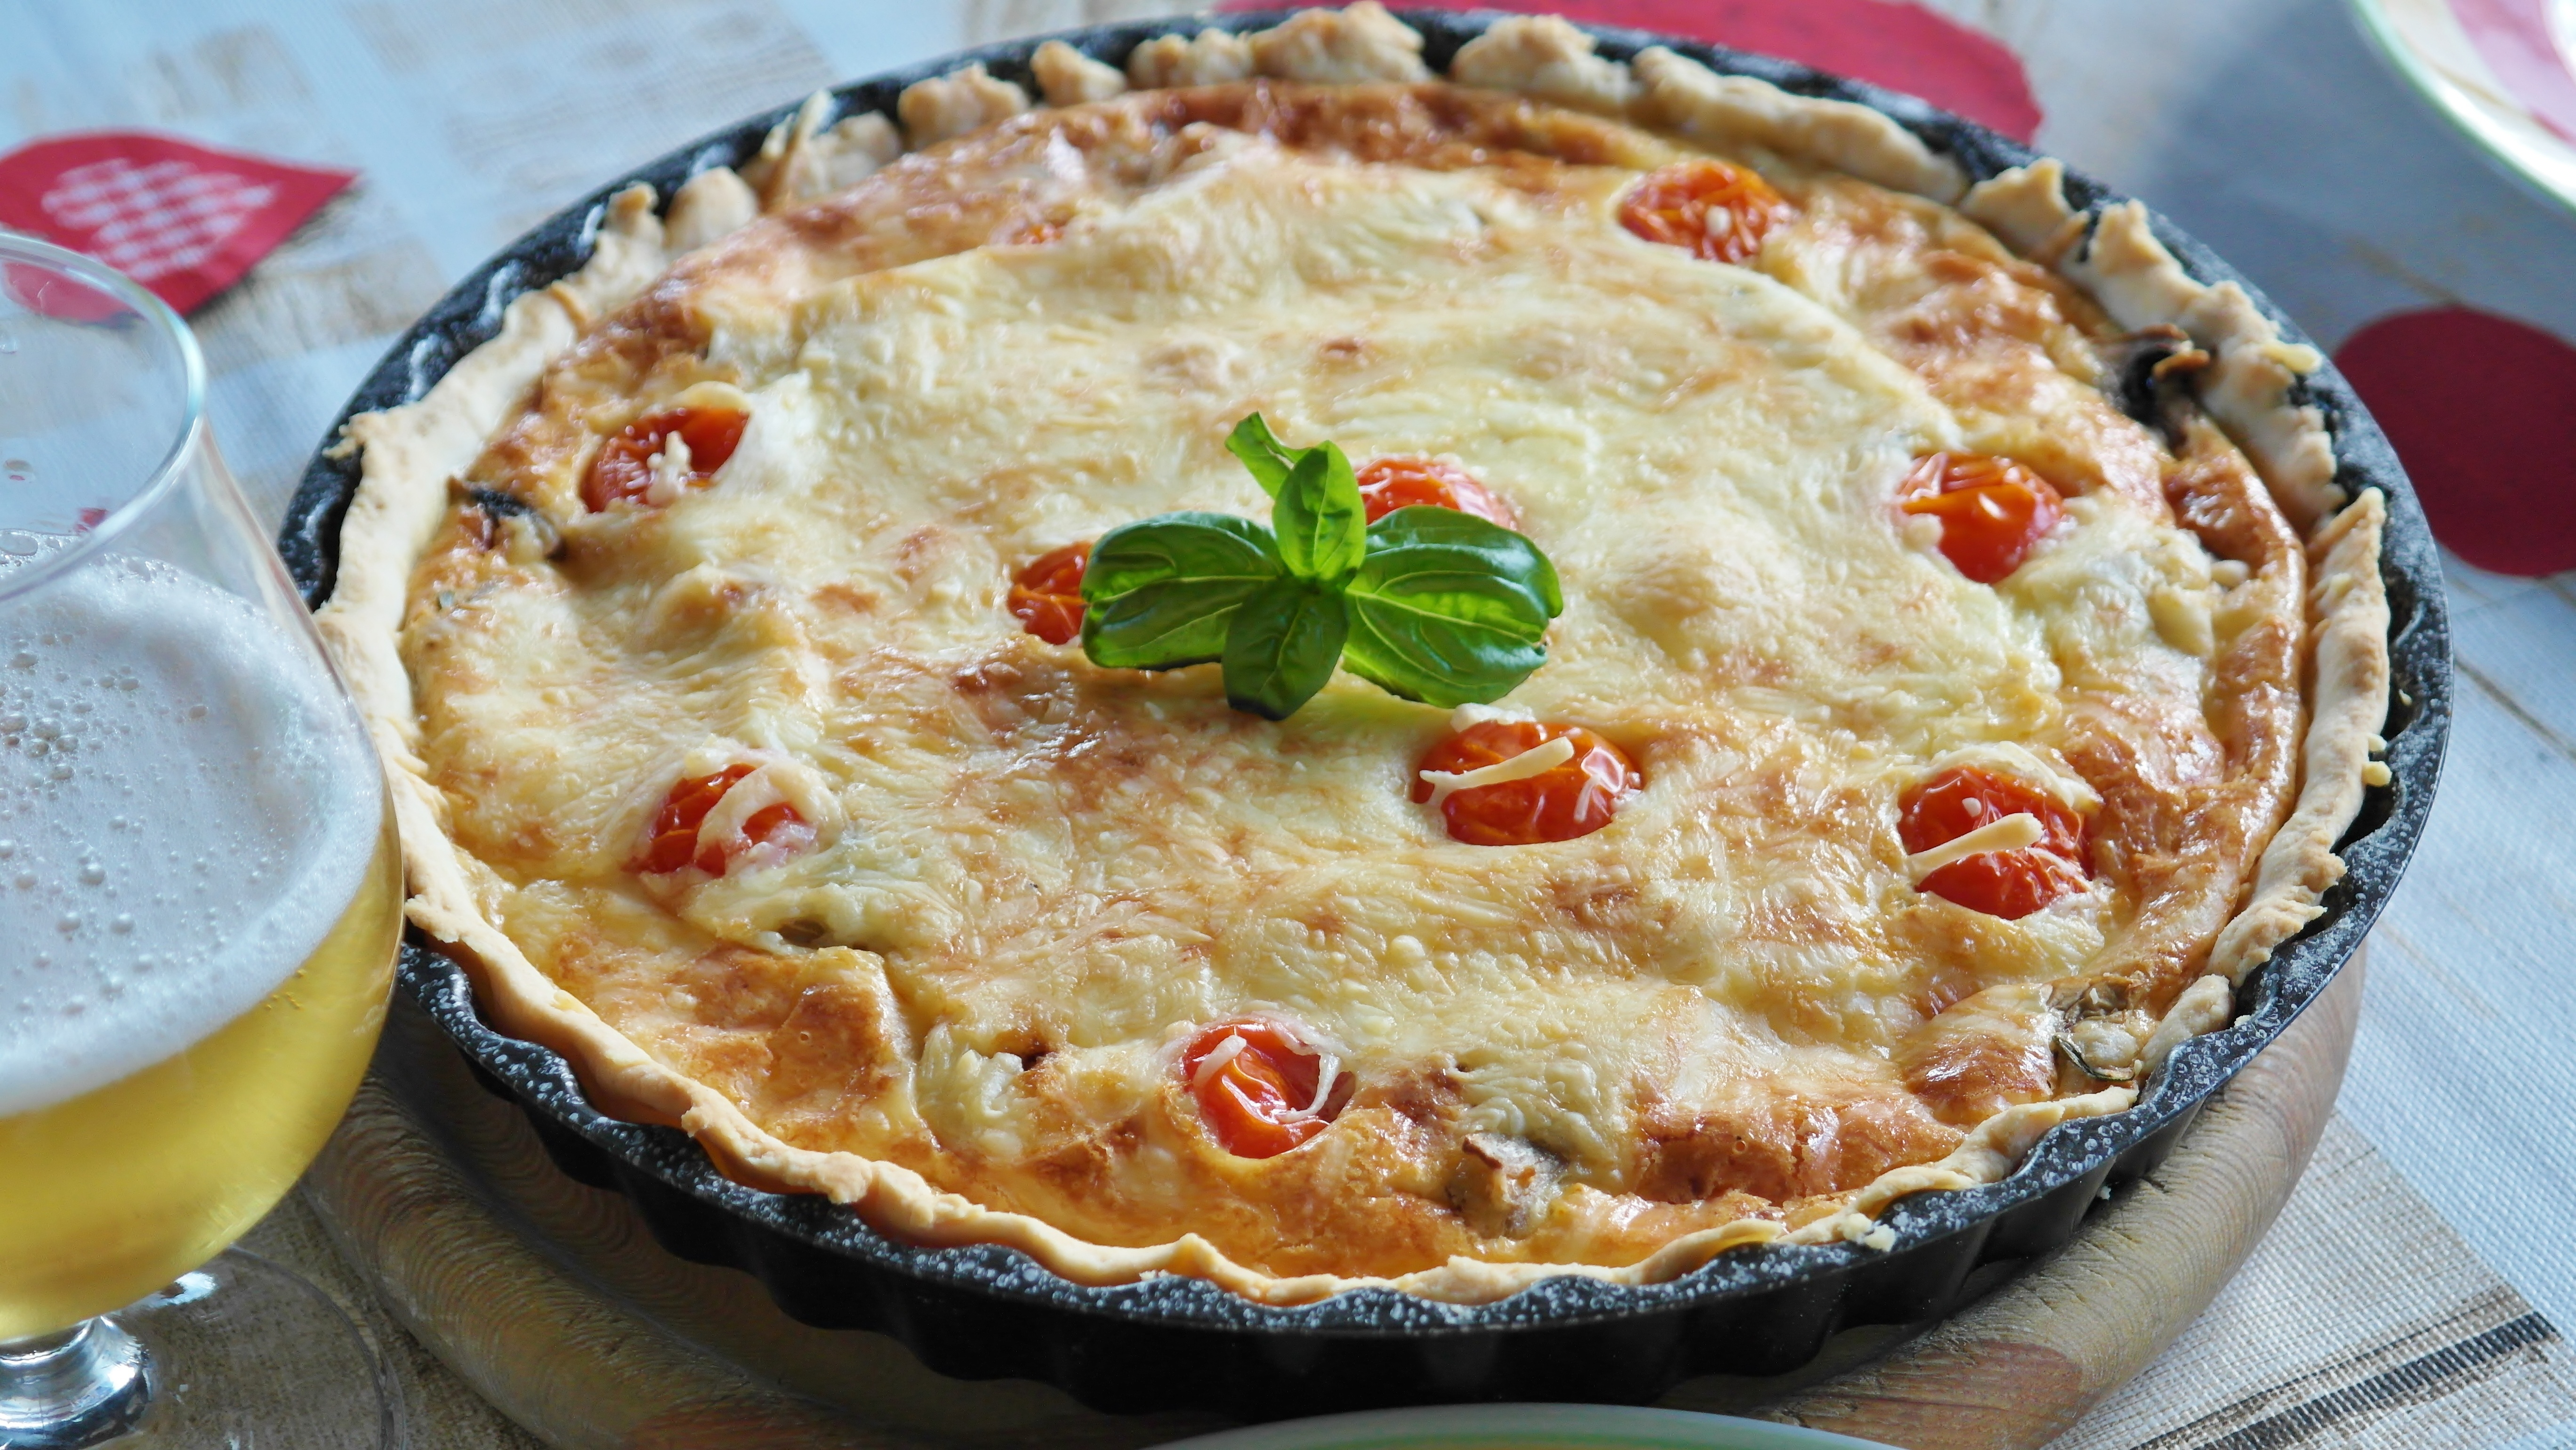
wine, glass, dish, meal, food, cooking, produce, vegetable, drink, gourmet, dessert, eat, cuisine, delicious, homemade, pie, pastry, dough, cheese, tomato, baked, crust, bake, tasty, tomatoes, quiche, parsley, baked goods, white wine, tarte flamb e, zwiebelkuchen, pot pie